Harvester (forestry)

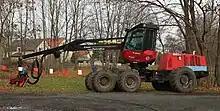
6-wheeled Valmet harvester

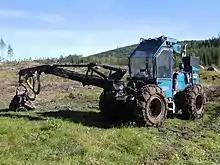
Small 4-wheeled Rottne harvester

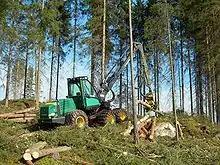
Timberjack harvester

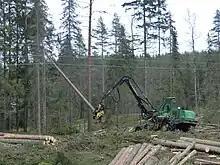
John Deere harvester in Sweden

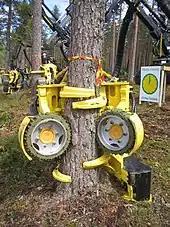
Harvester head

A harvester is a type of heavy forestry vehicle employed in cut-to-length logging operations for felling, delimbing and bucking trees. A forest harvester is typically employed together with a skidder that hauls the logs to a roadside landing, or a forwarder to pick up and haul away.